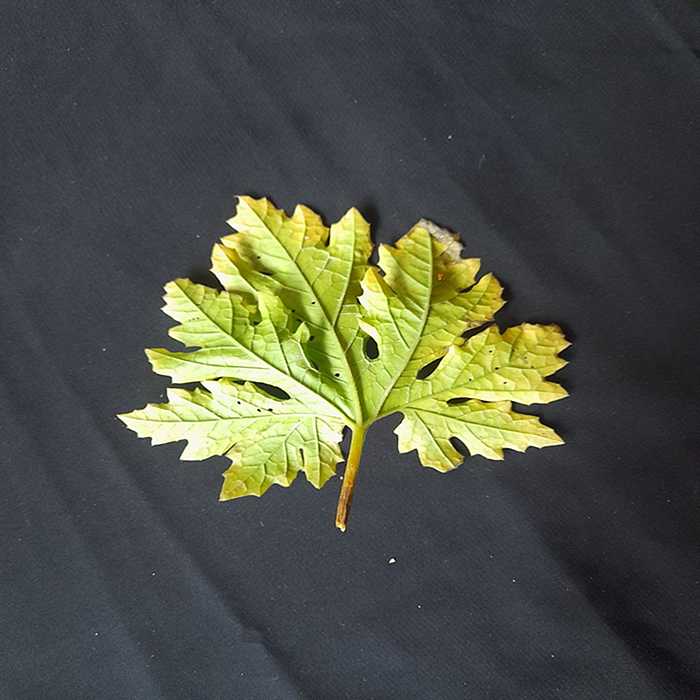
Plant: Bitter Gourd
Label: Fusarium wilt